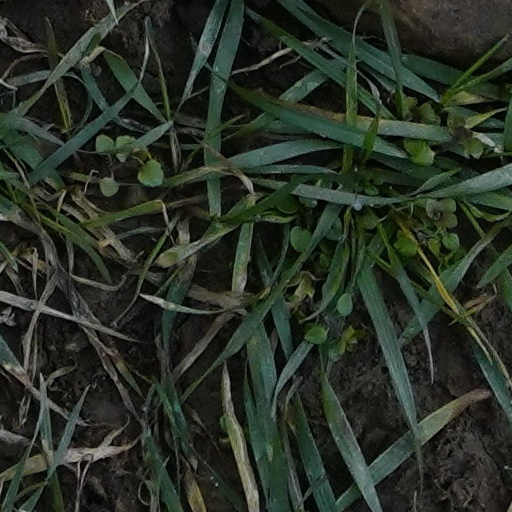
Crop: wheat